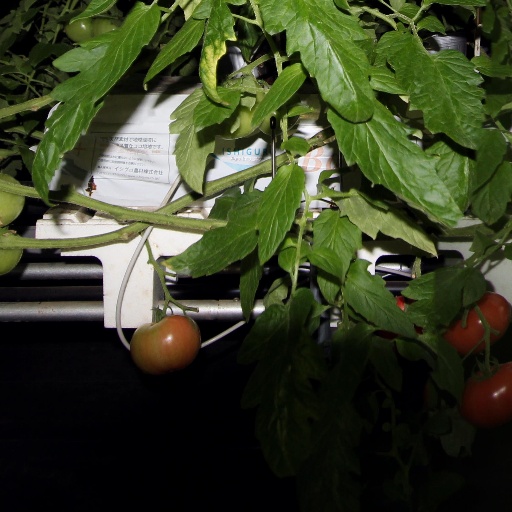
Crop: tomato